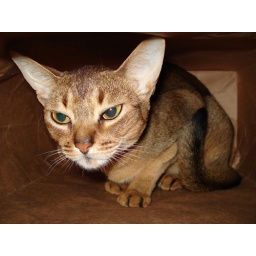
Oxy in a paper bag